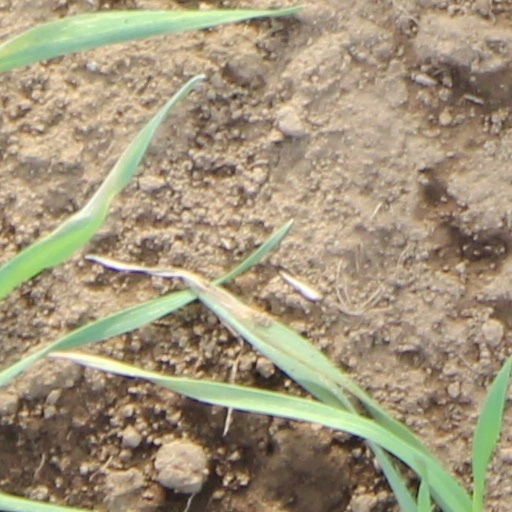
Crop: wheat